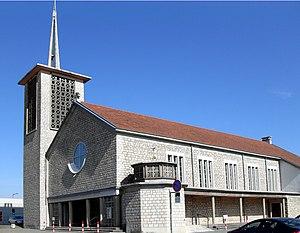
L'église Notre-Dame-de-la-Paix à Montreux-Château
Montreux-Château est une commune française située dans le département du Territoire de Belfort en région Bourgogne-Franche-Comté. Ses habitants sont appelés les Montreusiens.